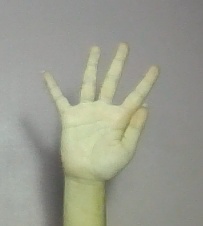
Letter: sheen